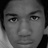
Emotion: neutral